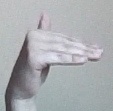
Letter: khaa